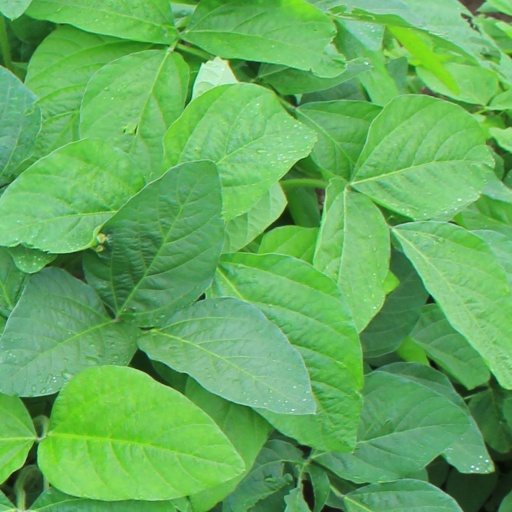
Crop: soybean